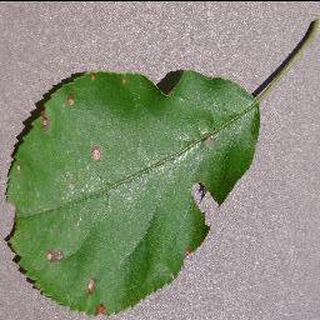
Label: apple_black_rot